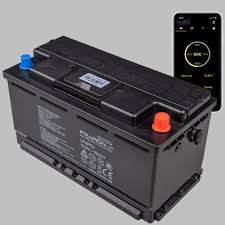
Waste category: battery